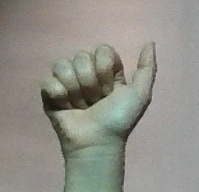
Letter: dhad